Trace Gas Orbiter

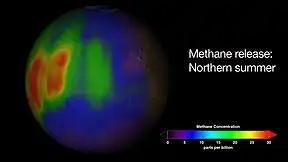
Visualisation of a methane plume found in Mars' atmosphere during the northern summer season

The nature of the methane source requires measurements of a suite of trace gases in order to characterise potential biochemical and geochemical processes at work. The orbiter has very high sensitivity to (at least) the following molecules and their isotopomers: water, hydroperoxyl, nitrogen dioxide, nitrous oxide, methane, acetylene, ethylene, ethane, formaldehyde, hydrogen cyanide, hydrogen sulfide, carbonyl sulfide, sulfur dioxide, hydrogen chloride, carbon monoxide and ozone. Detection sensitivities are at levels of 100 parts per trillion, improved to 10 parts per trillion or better by averaging spectra which could be taken at several spectra per second.